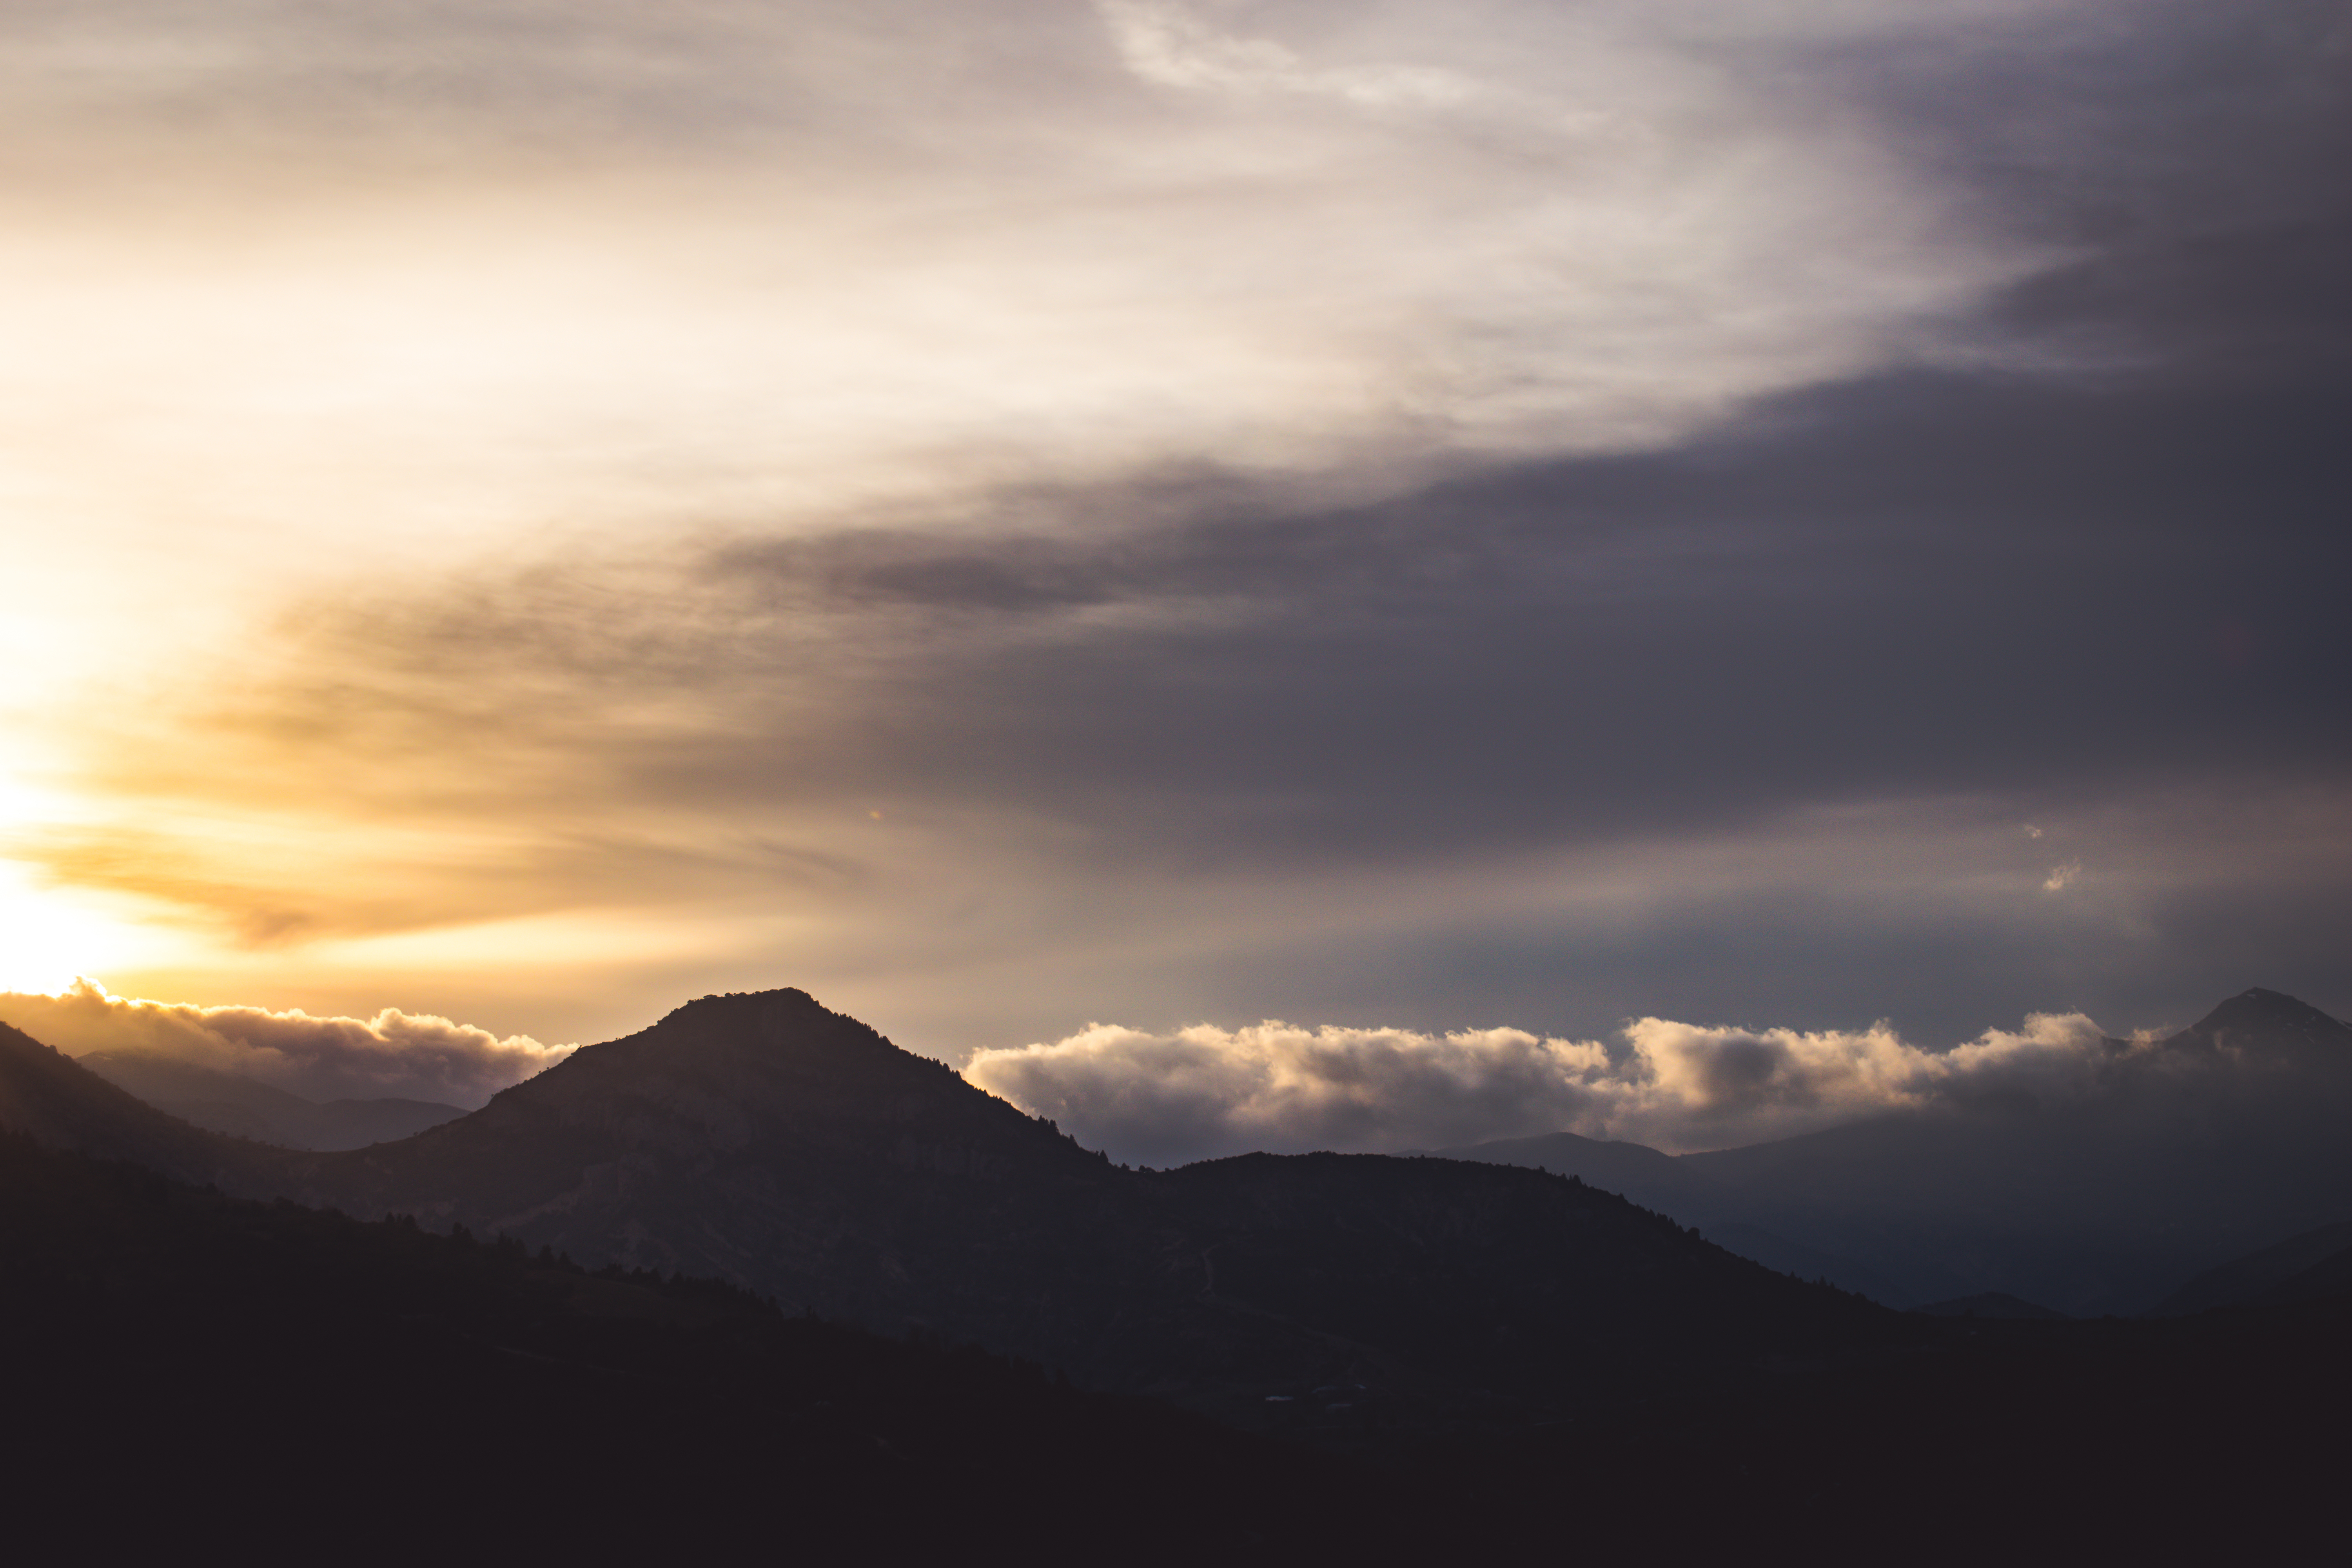
nature, horizon, mountain, cloud, sky, sun, sunrise, sunset, mist, sunlight, morning, hill, dawn, atmosphere, mountain range, dusk, evening, weather, landform, meteorological phenomenon, atmospheric phenomenon, mountainous landforms